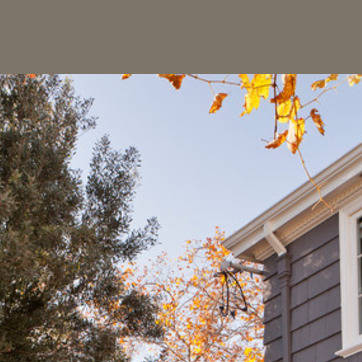
Material: sky